Presidency of Barack Obama

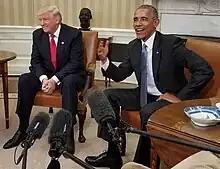
Outgoing president Barack Obama and President-elect Donald Trump in the Oval Office on November 10, 2016

The Obama presidency saw a major thaw in relations with Cuba, which the United States embargoed following the Cuban Revolution and the 1962 Cuban Missile Crisis. Starting in the spring of 2013 secret meetings were conducted between the United States and Cuba, with the meetings taking place in the neutral locations of Canada and Vatican City. The Vatican was consulted initially in 2013 as Pope Francis advised the US and Cuba to exchange prisoners as a gesture of goodwill. On December 10, 2013, Cuban President Raúl Castro, in a significant public moment, shook hands with and greeted Obama at Nelson Mandela's memorial service in Johannesburg. In December 2014, Cuba released Alan Gross in exchange for the remaining members of the Cuban Five. That same month, President Obama ordered the restoration of diplomatic ties with Cuba. Obama stated that he was normalizing relationships because the economic embargo had been ineffective in persuading Cuba to develop a democratic society. In May 2015, Cuba was taken off the United States's list of State Sponsors of Terrorism. In August 2015, following the restoration of official diplomatic relations, the United States and Cuba reopened their respective embassies. In March 2016, Obama visited Cuba, making him the first American president to set foot on the island since Calvin Coolidge. In 2017, Obama ended the "wet feet, dry feet policy", which had given special rights to Cuban immigrants to the United States. The restored ties between Cuba and the US were seen as a boon to broader Latin America–United States relations, as Latin American leaders unanimously approved of the move. Presidential candidate Donald Trump promised to reverse the Obama policies and return to a hard line on Cuba.